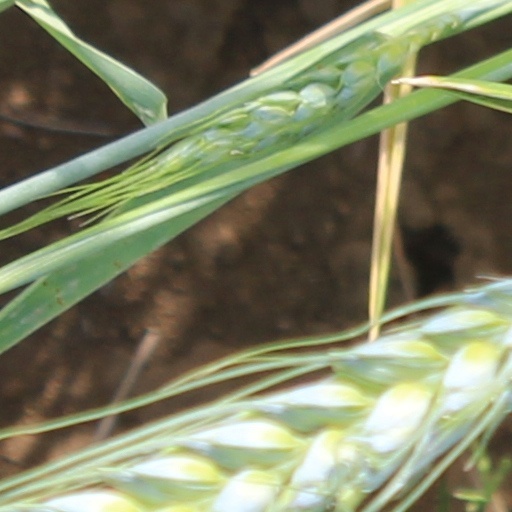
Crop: wheat